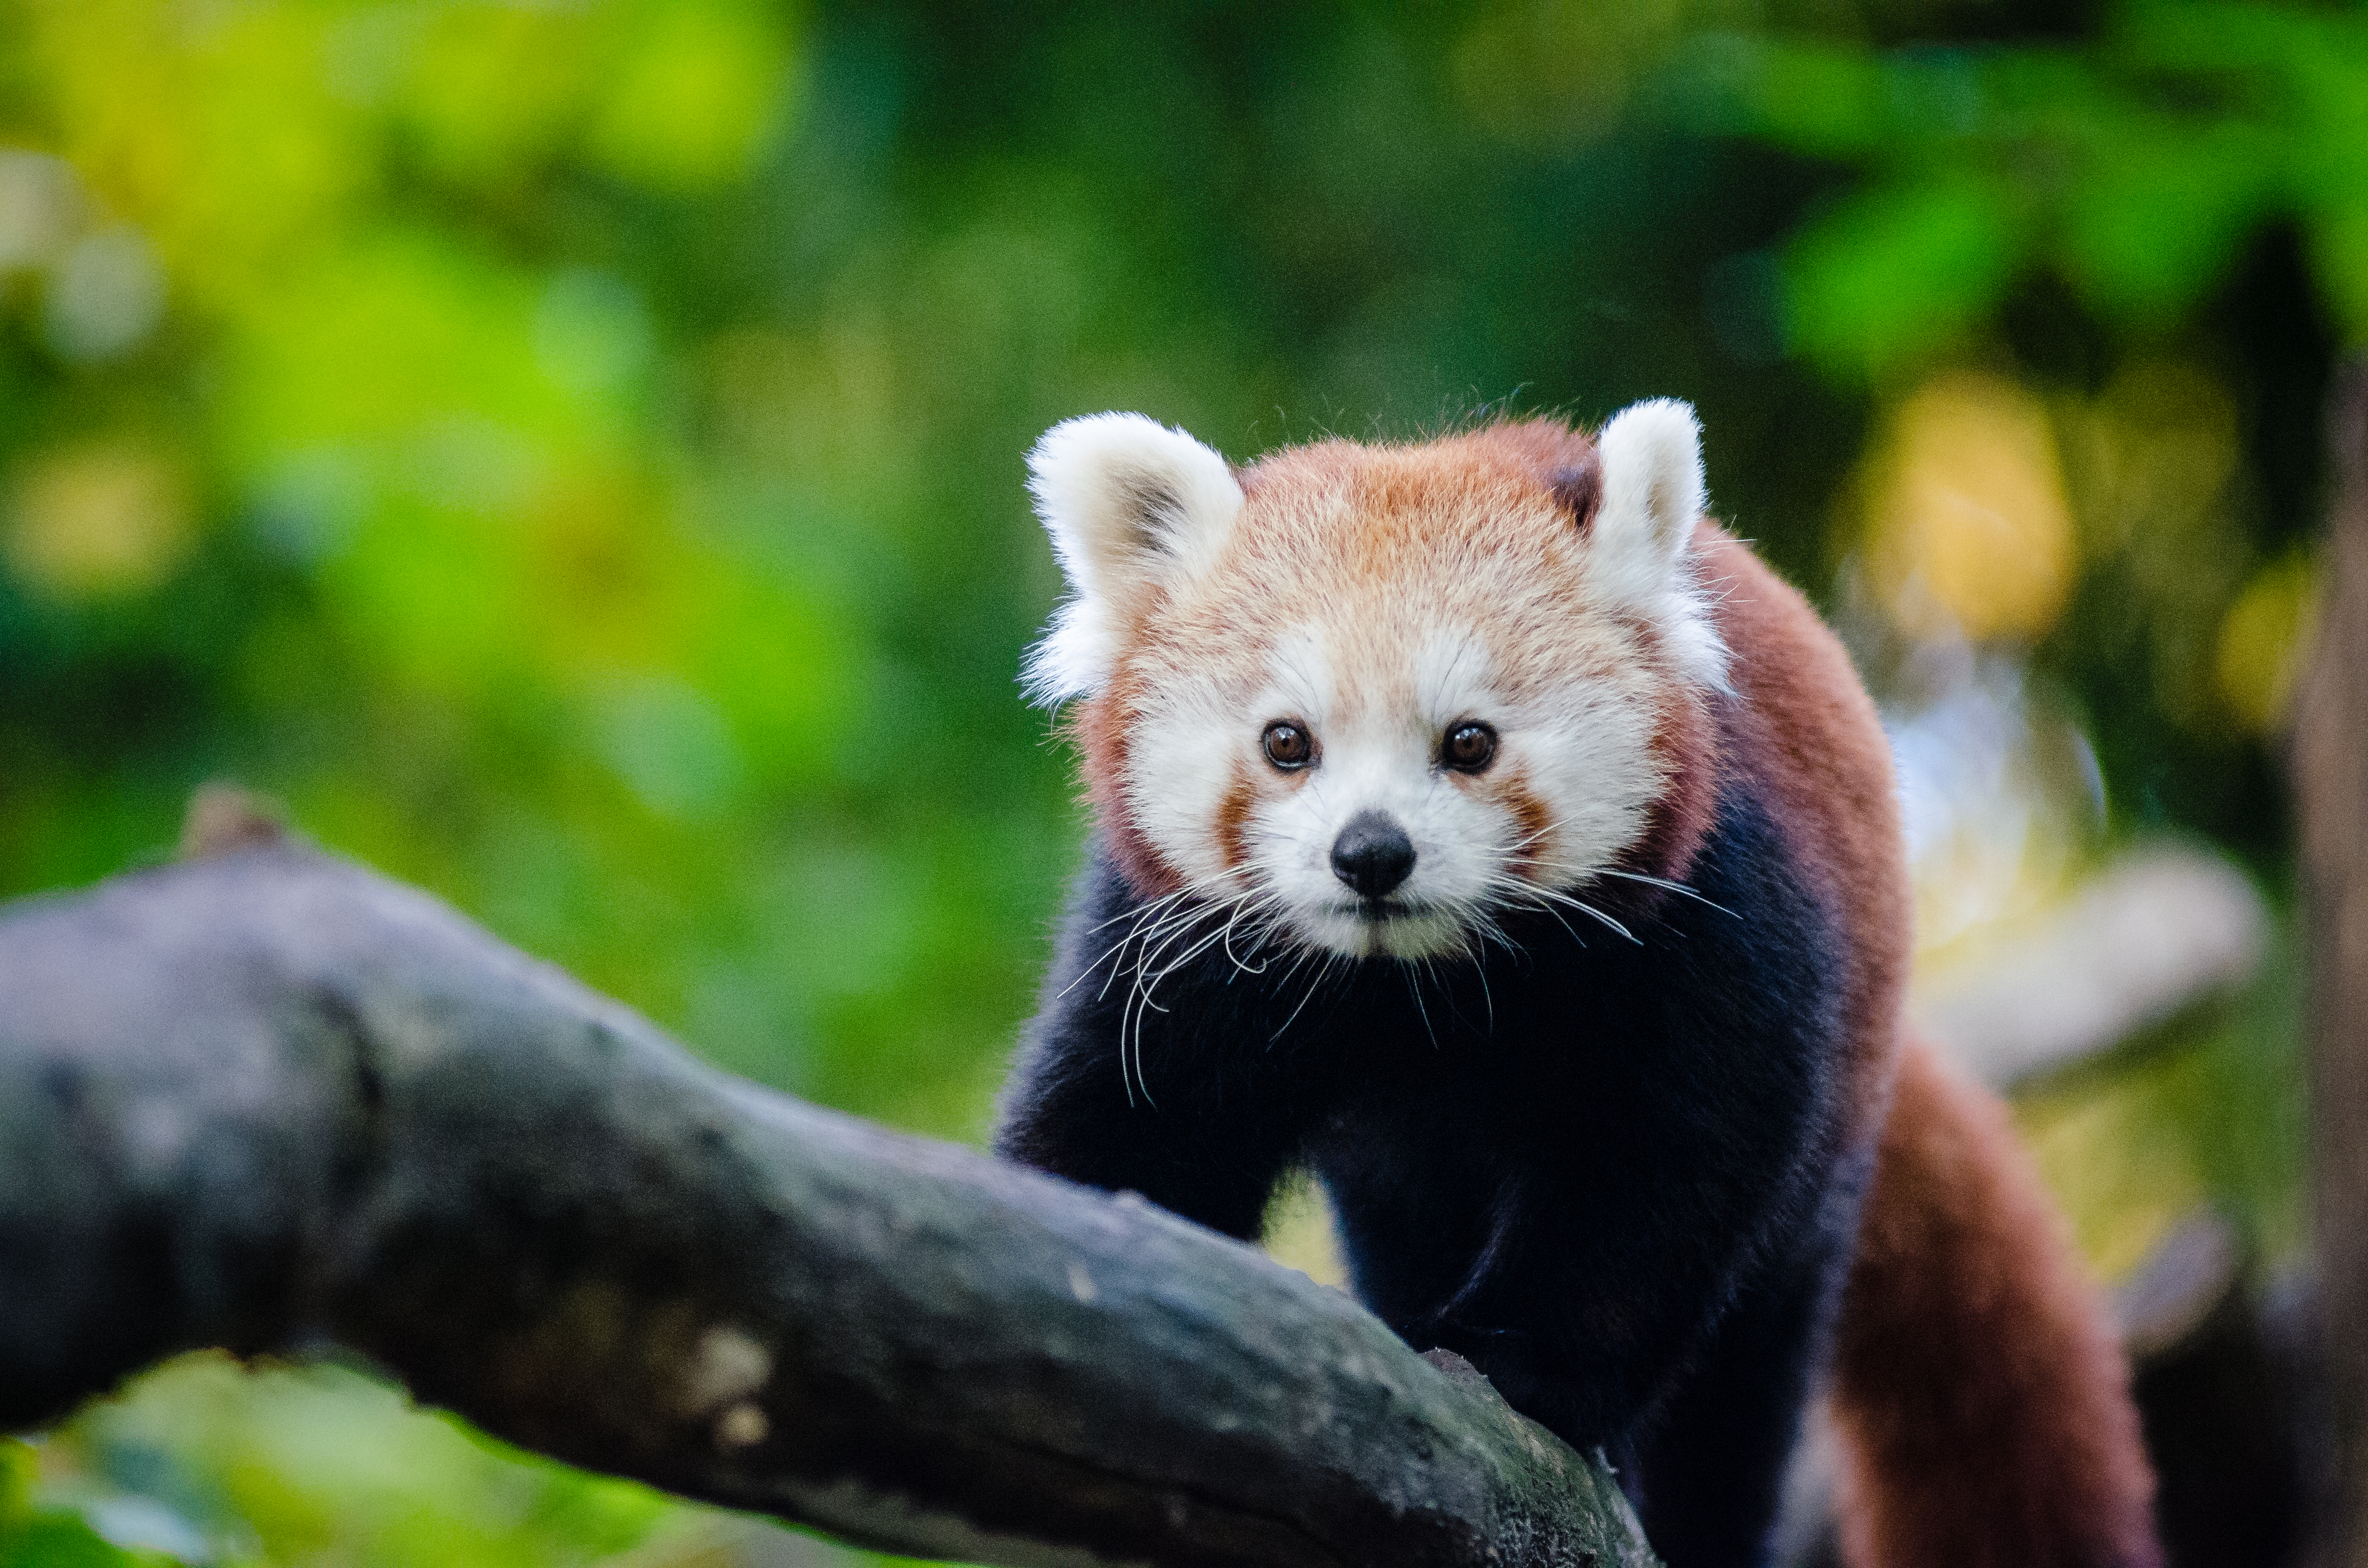
tree, nature, cold, winter, bokeh, vintage, sweet, feet, animal, cute, female, bear, wildlife, zoo, fur, orange, young, green, high, red, foot, mammal, nikon, fauna, red panda, panda, 2015, face, nose, paw, tail, animals, ears, endangered, vertebrate, germany, deutschland, natur, paws, tier, iso, fell, gesicht, baum, adorable, bamboo, d7000, roter, kleiner, niedlich, sues, suess, species, bedrohte, tierart, tierpark, weiblich, jungtier, jung, ohren, schwanz, nase, bedroht, ailurus, fulgens, mozilla, firefox, wochenende, weekend, kalt, gr n, s s, giant panda, dog breed group